How the Snake Lost Its Legs

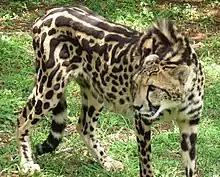
The "king cheetah" colour morph helps to elucidate "How the Cheetah Got his Spots".

The book was published by Cambridge University Press as a paperback in 2014. The main text is 148 pages, with an 8-page glossary of evo-devo, and over 2500 references taking up 122 pages.